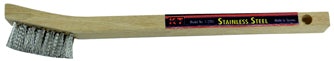
K-T Industries Small Cleaning Brush
Compact design gets in tight places. Excellent for cleaning parts. Wood handle. 1-7/16" brush length and 7-3/4" overall length.
Brand: K-T Industries
Category: Hardware > Tools > Pipe Brushes